Museum of Socialist Art

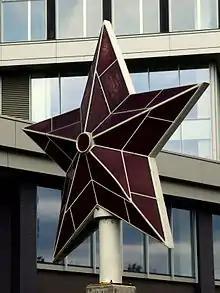
"Five-pointed star" of the former Party House now at the entrance of the Museum of Socialist Art

Many projects were mooted since the 1990s for establishing museums of communism in Sofia, Dimitrovgrad, and Haskovo, but none came to fruition. During the same period, many monuments of the Soviet regime were destroyed or dismantled. During the summer of 2011 attempts to create exhibits on the role of the communist regime in Bulgaria were made by a group of artists who painted "pop icons" on the Soviet army memorial in Sofia in June 2011. At that point, the government decided to establish museums in Bulgaria and also to restore dismantled monuments. The establishment of the Museum of Contemporary Art, the Museum of Ancient Sofia, and the National Museum Complex (renamed as "the Bulgarian Louvre") came to be established in Sofia as a result of that decision. At the same time it was decided by Ministry of Culture to create the Museum of Socialist Art in Sofia to enhance the city's cultural ambiance and its position as a major tourist attraction, in conformity with similarly themed museums that had been established in many cities of Eastern Europe. It was also considered and accepted by the ministry that the museum would be a subsidiary of the National Gallery of Art. Vezhdi Rashidov, the Minister of Culture, himself a sculptor, took the initiative to see through the project of creating the museum for exhibiting the artistic heritage of the communist regime. The Government of Bulgaria fully supported the initiative and provided funds to the extent of 1.5 million euros to establish the museum, hoping that the revenue from the sale of entry tickets would recover this cost in a period of 2 years. The remnants of the socialist regime were found from basements of every town in Bulgaria for installation at the museum before it formally opened on 19 September 2011.